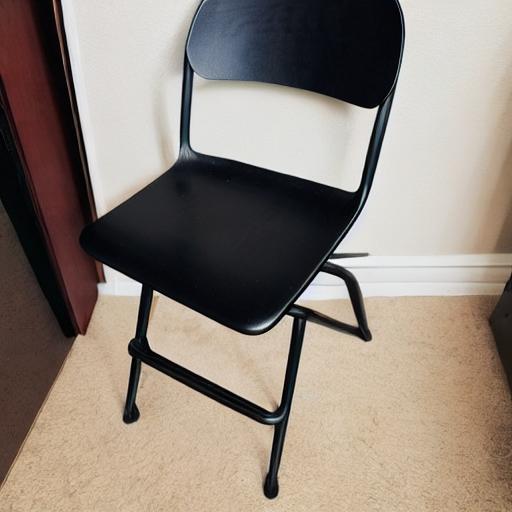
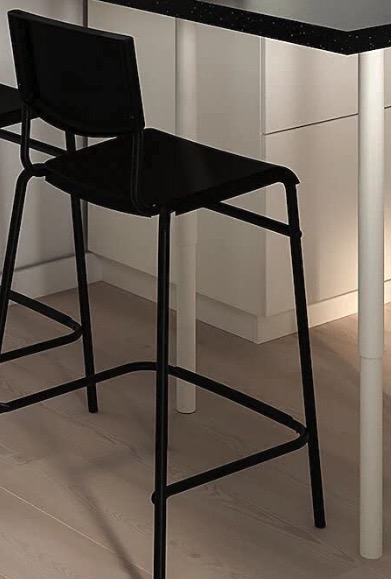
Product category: stool
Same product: no